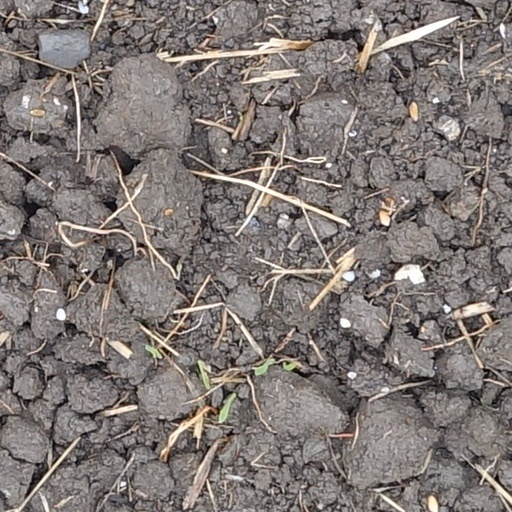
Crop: wheat